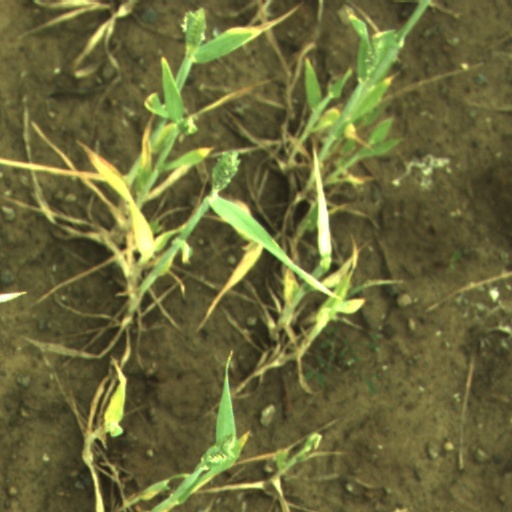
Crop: wheat